Question: What material is the building behind the white bus made from?
Tambaya: Da wani abu akayi ginin bayan farar bas ɗin?
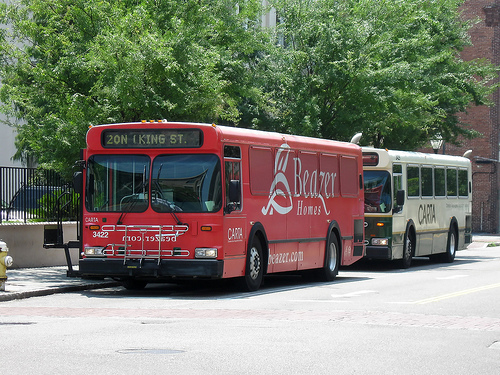
Answer: Brick.
Amsa: Bulo.